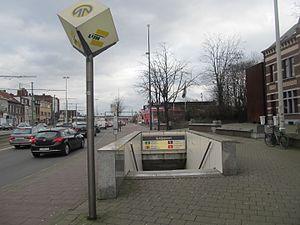
Bouche de prémétro Schijnpoort.
Schijnpoort est une station du prémétro d'Anvers, faisant dès lors partie du réseau du tramway d'Anvers. Elle est située au Nord de la ville, sous le Schijnpoortweg, non loin de la station de marchandise d'Anvers-Schijnpoort.